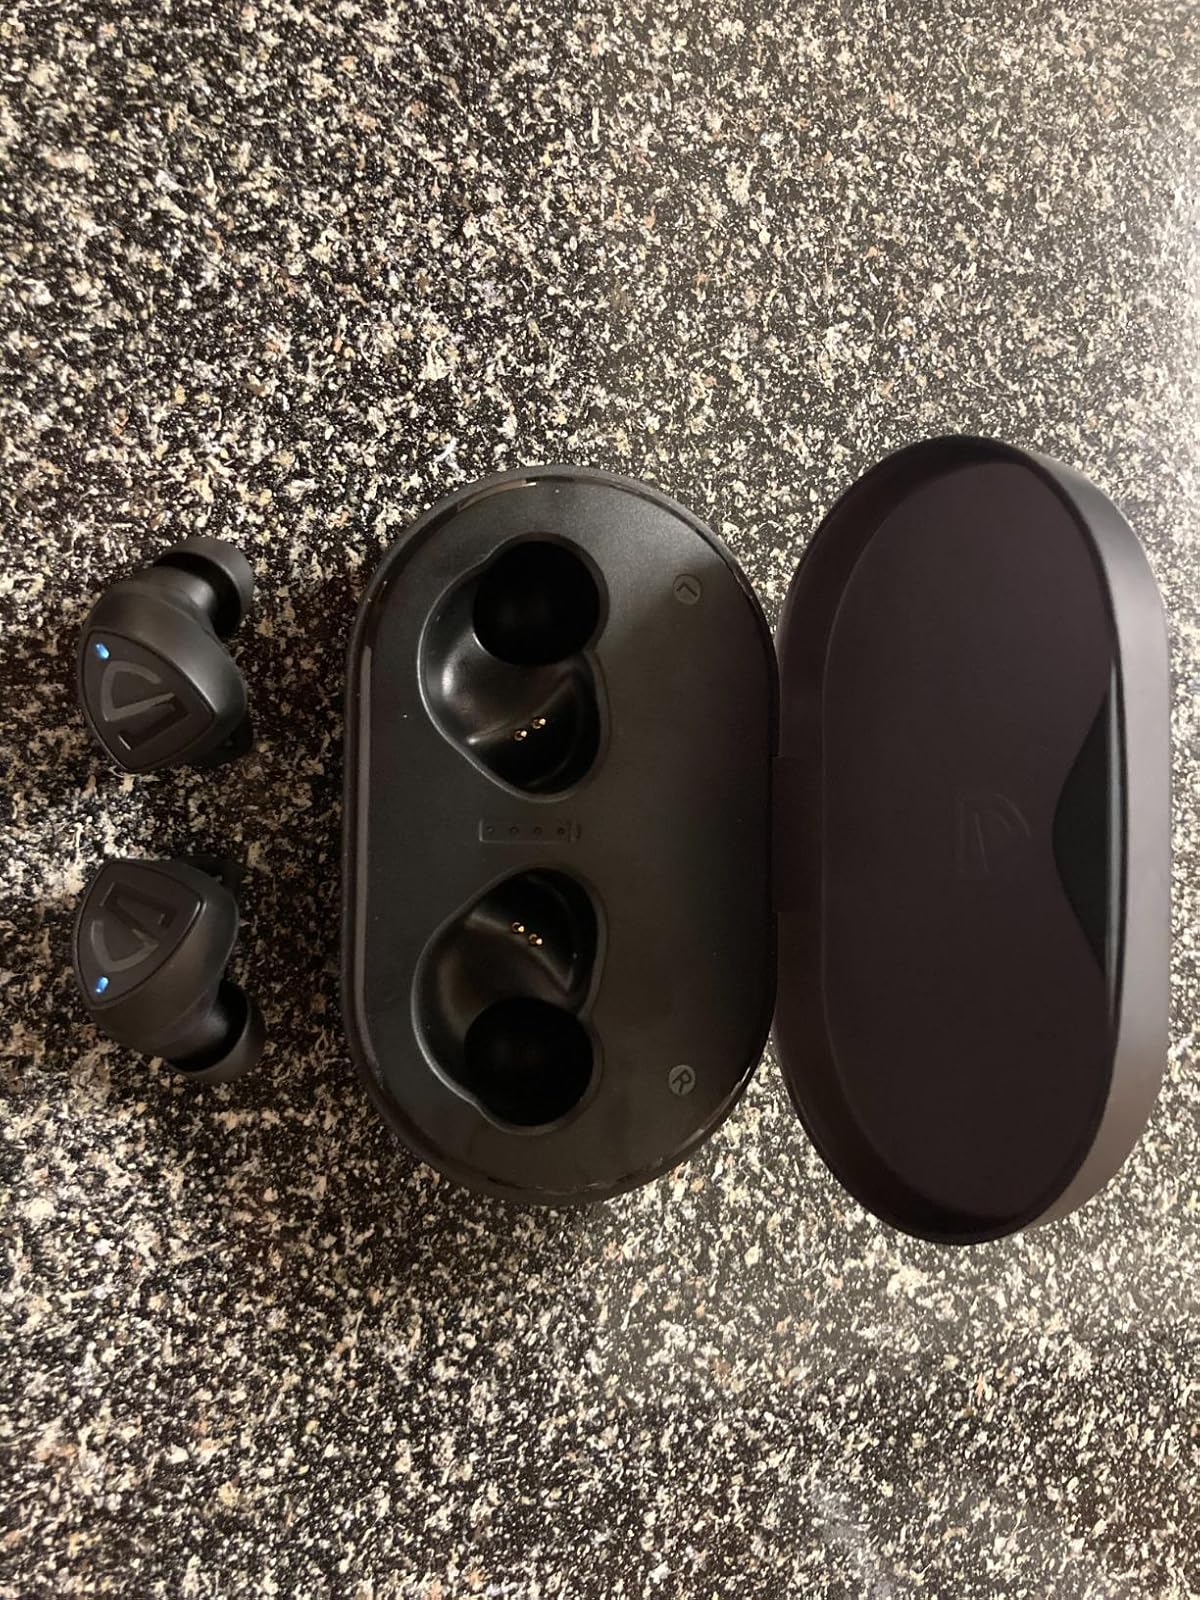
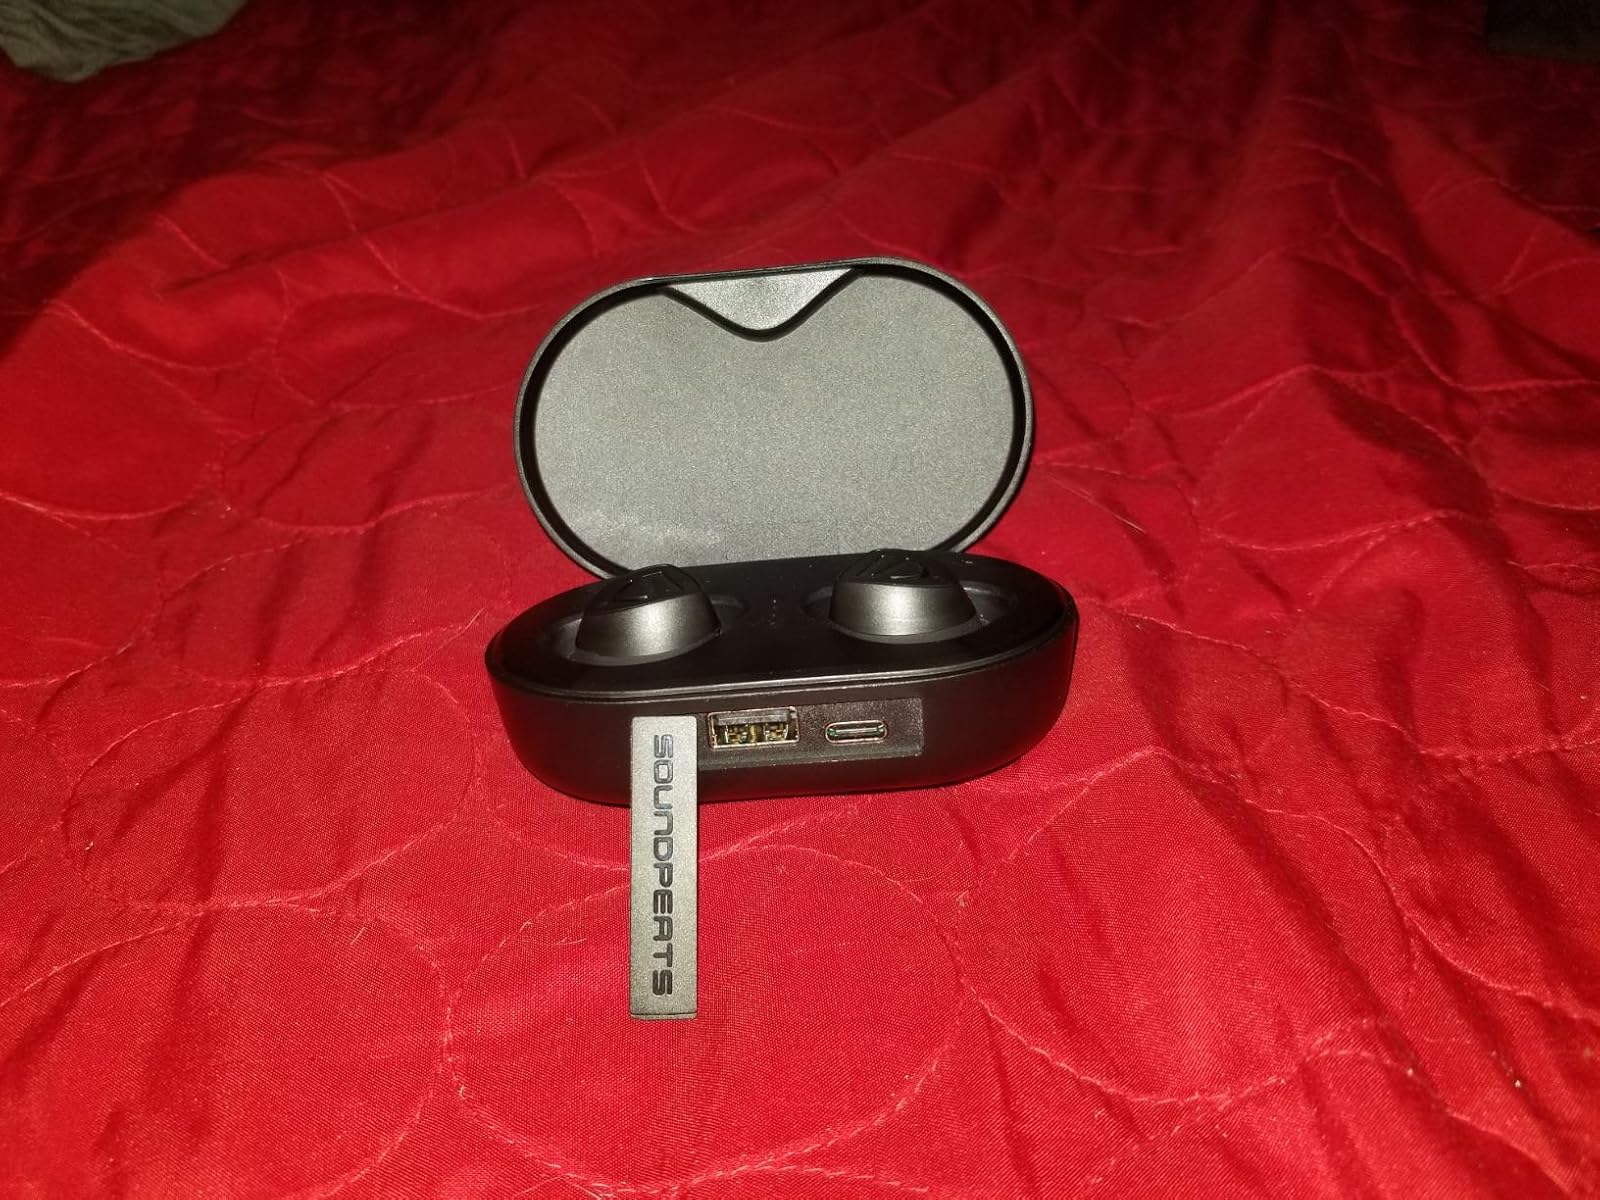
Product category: earbuds
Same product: yes